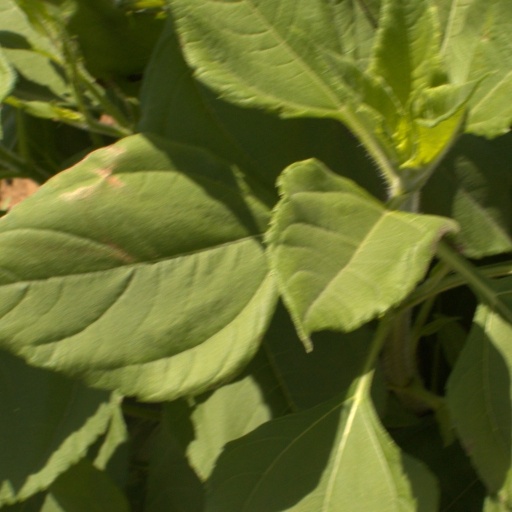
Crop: Jerusalem artichoke